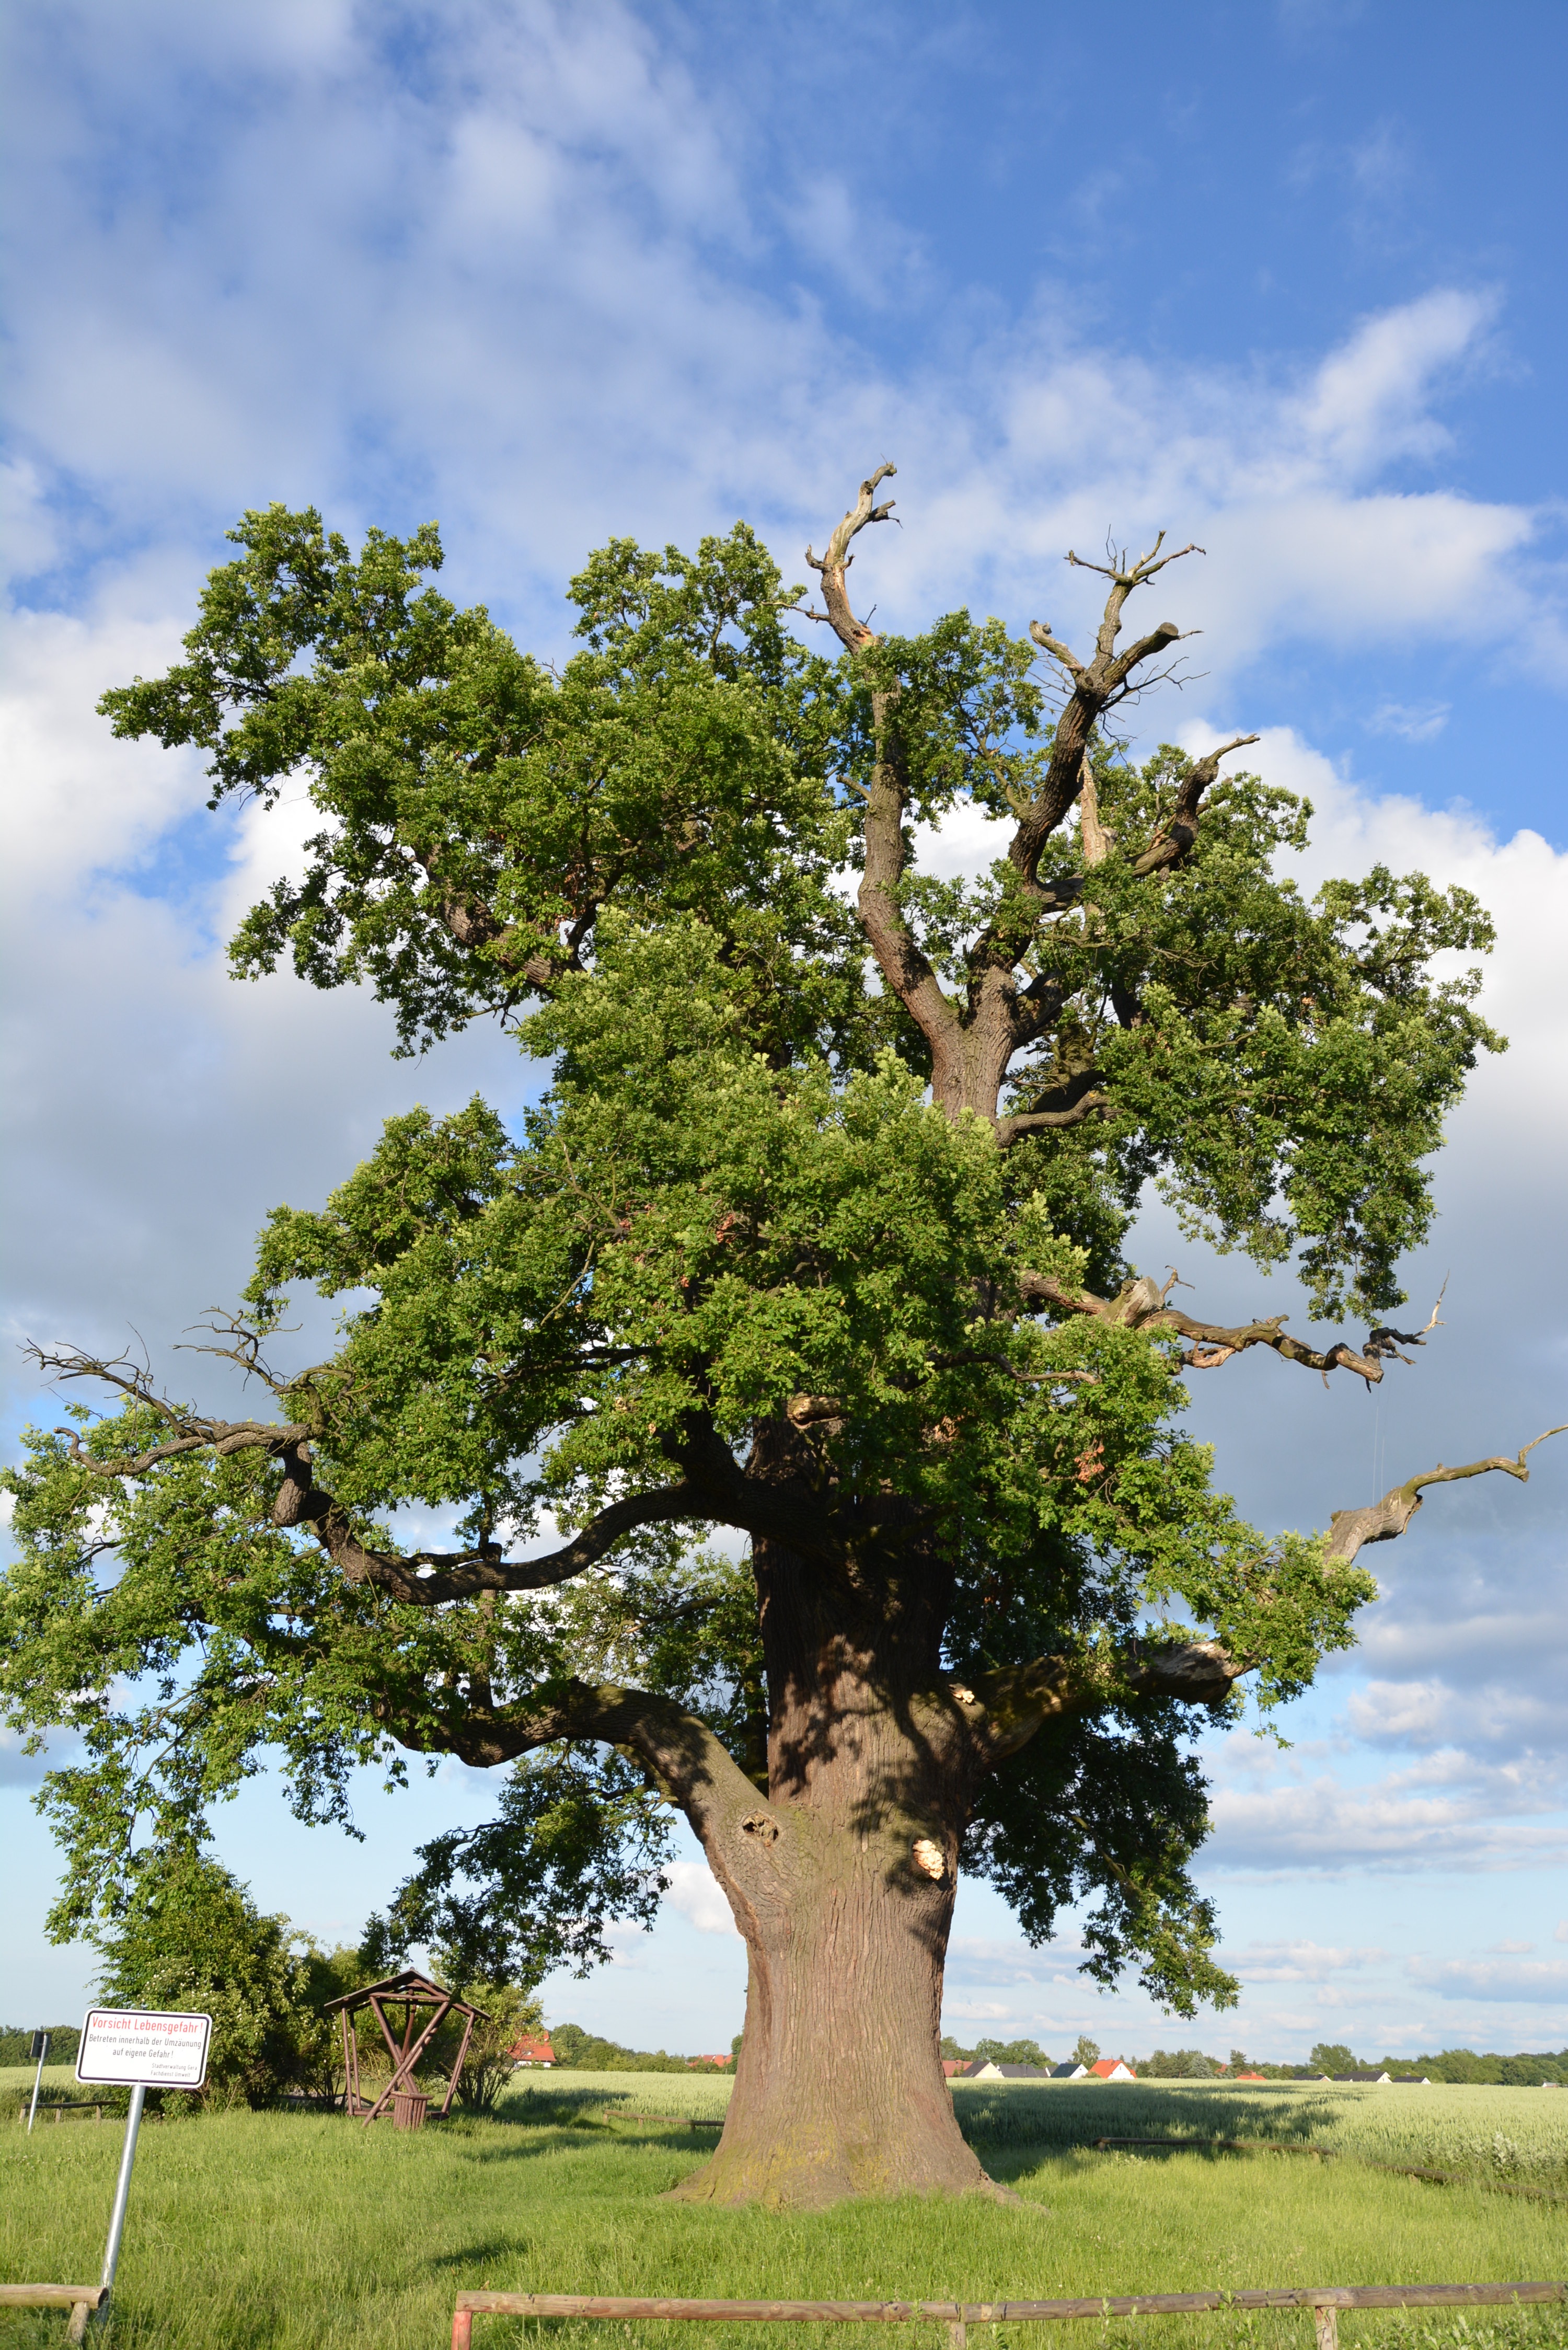
tree, nature, plant, wood, flower, log, green, botany, savanna, adansonia, oak, old tree, flowering plant, woody plant, land plant, arecales